Lwówek Śląski

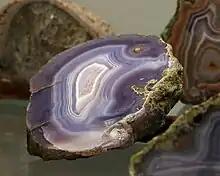
Agate from Płóczki Górne

Lwówek's Culture Centre is located in Przyjaciół Żołnierza St. 5. In town's culture centre there are: